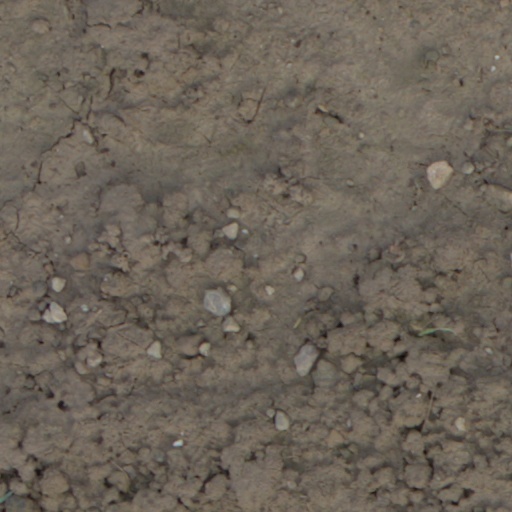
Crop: wheat